HMCS Haida

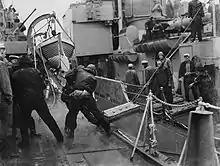
transferring four-inch ammunition to "Haida"

"Haida" was in inactive reserve for approximately one year but was prepared for reactivation in 1947 and underwent a refit for updated armament and sensors. This involved replacing the main armament, with the 4.7-inch guns removed and two twin Mk XVI 4-inch gun mounts installed forward and a twin /50 calibre gun mount installed aft. The ship was given a Mk 63 fire control director for its guns. One turret was completely removed and replaced by two Squid anti-submarine mortars placed on the quarterdeck. A short aluminum mast was installed and the funnels were fitted with caps.